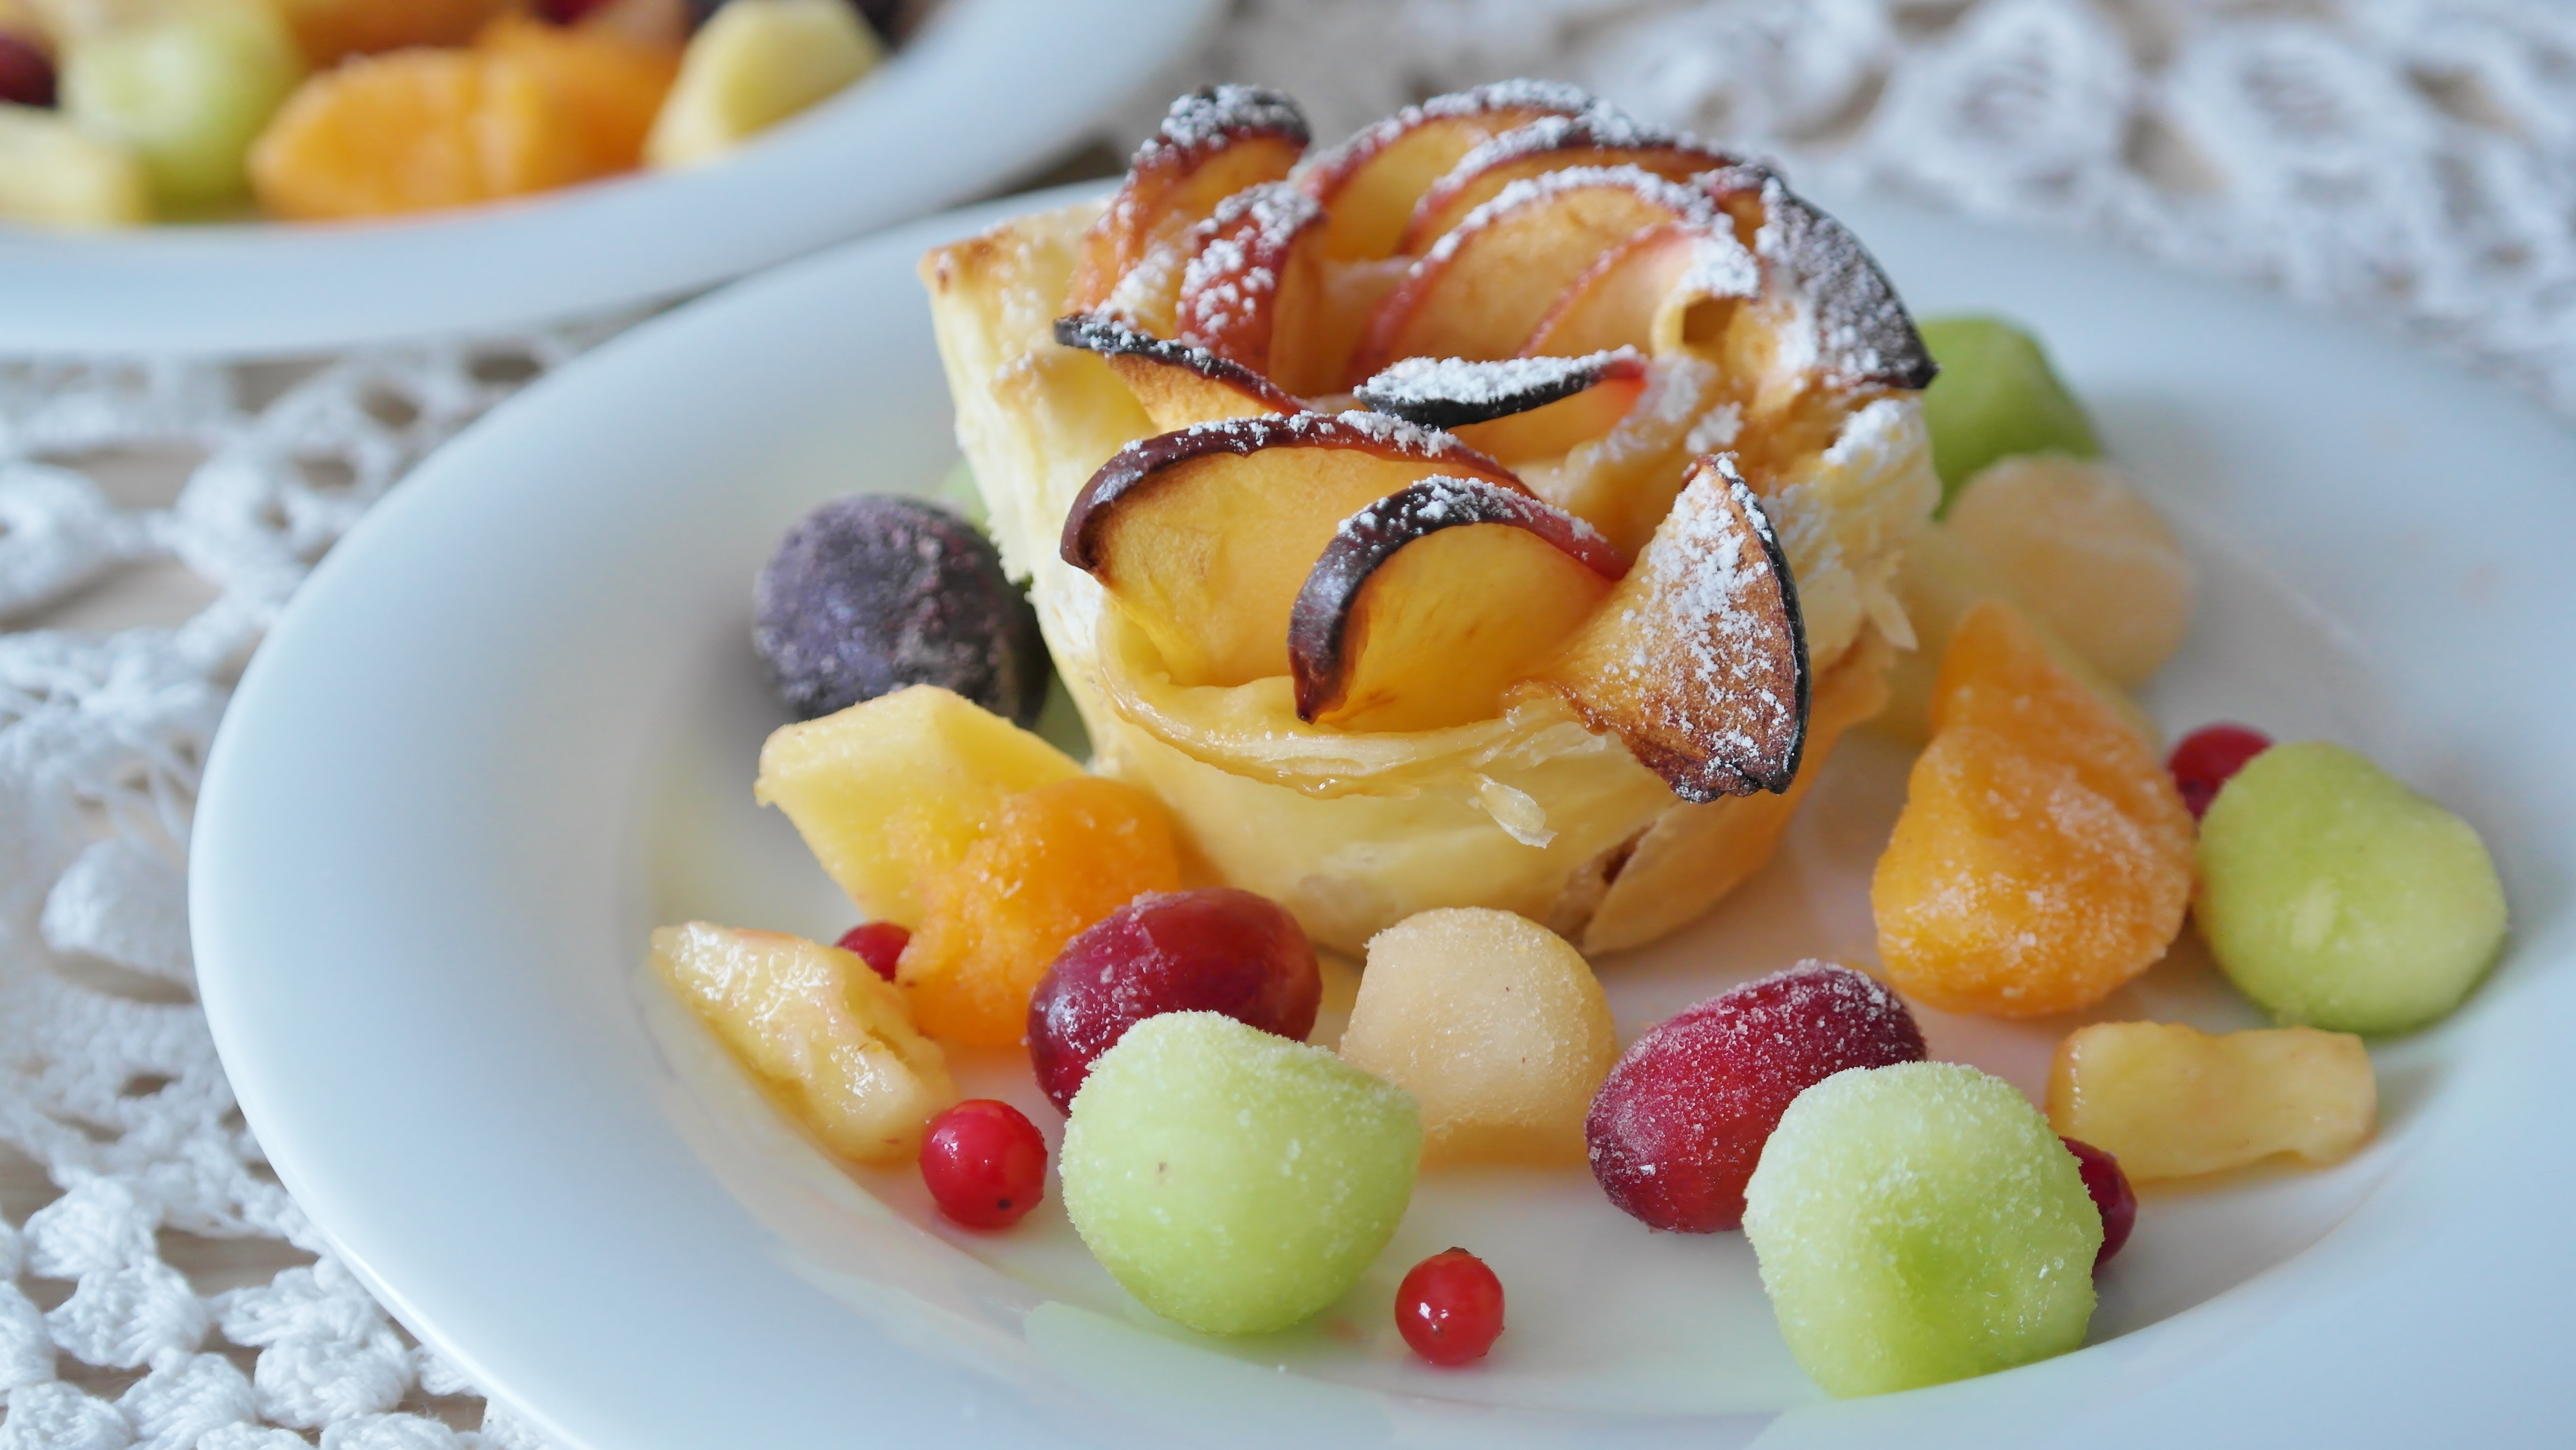
plant, fruit, sweet, dish, meal, food, salad, produce, vegetable, breakfast, cupcake, dessert, eat, cuisine, delicious, cake, pie, bake, sugar, vegetarian food, flavor, flowering plant, piece of cake, land plant